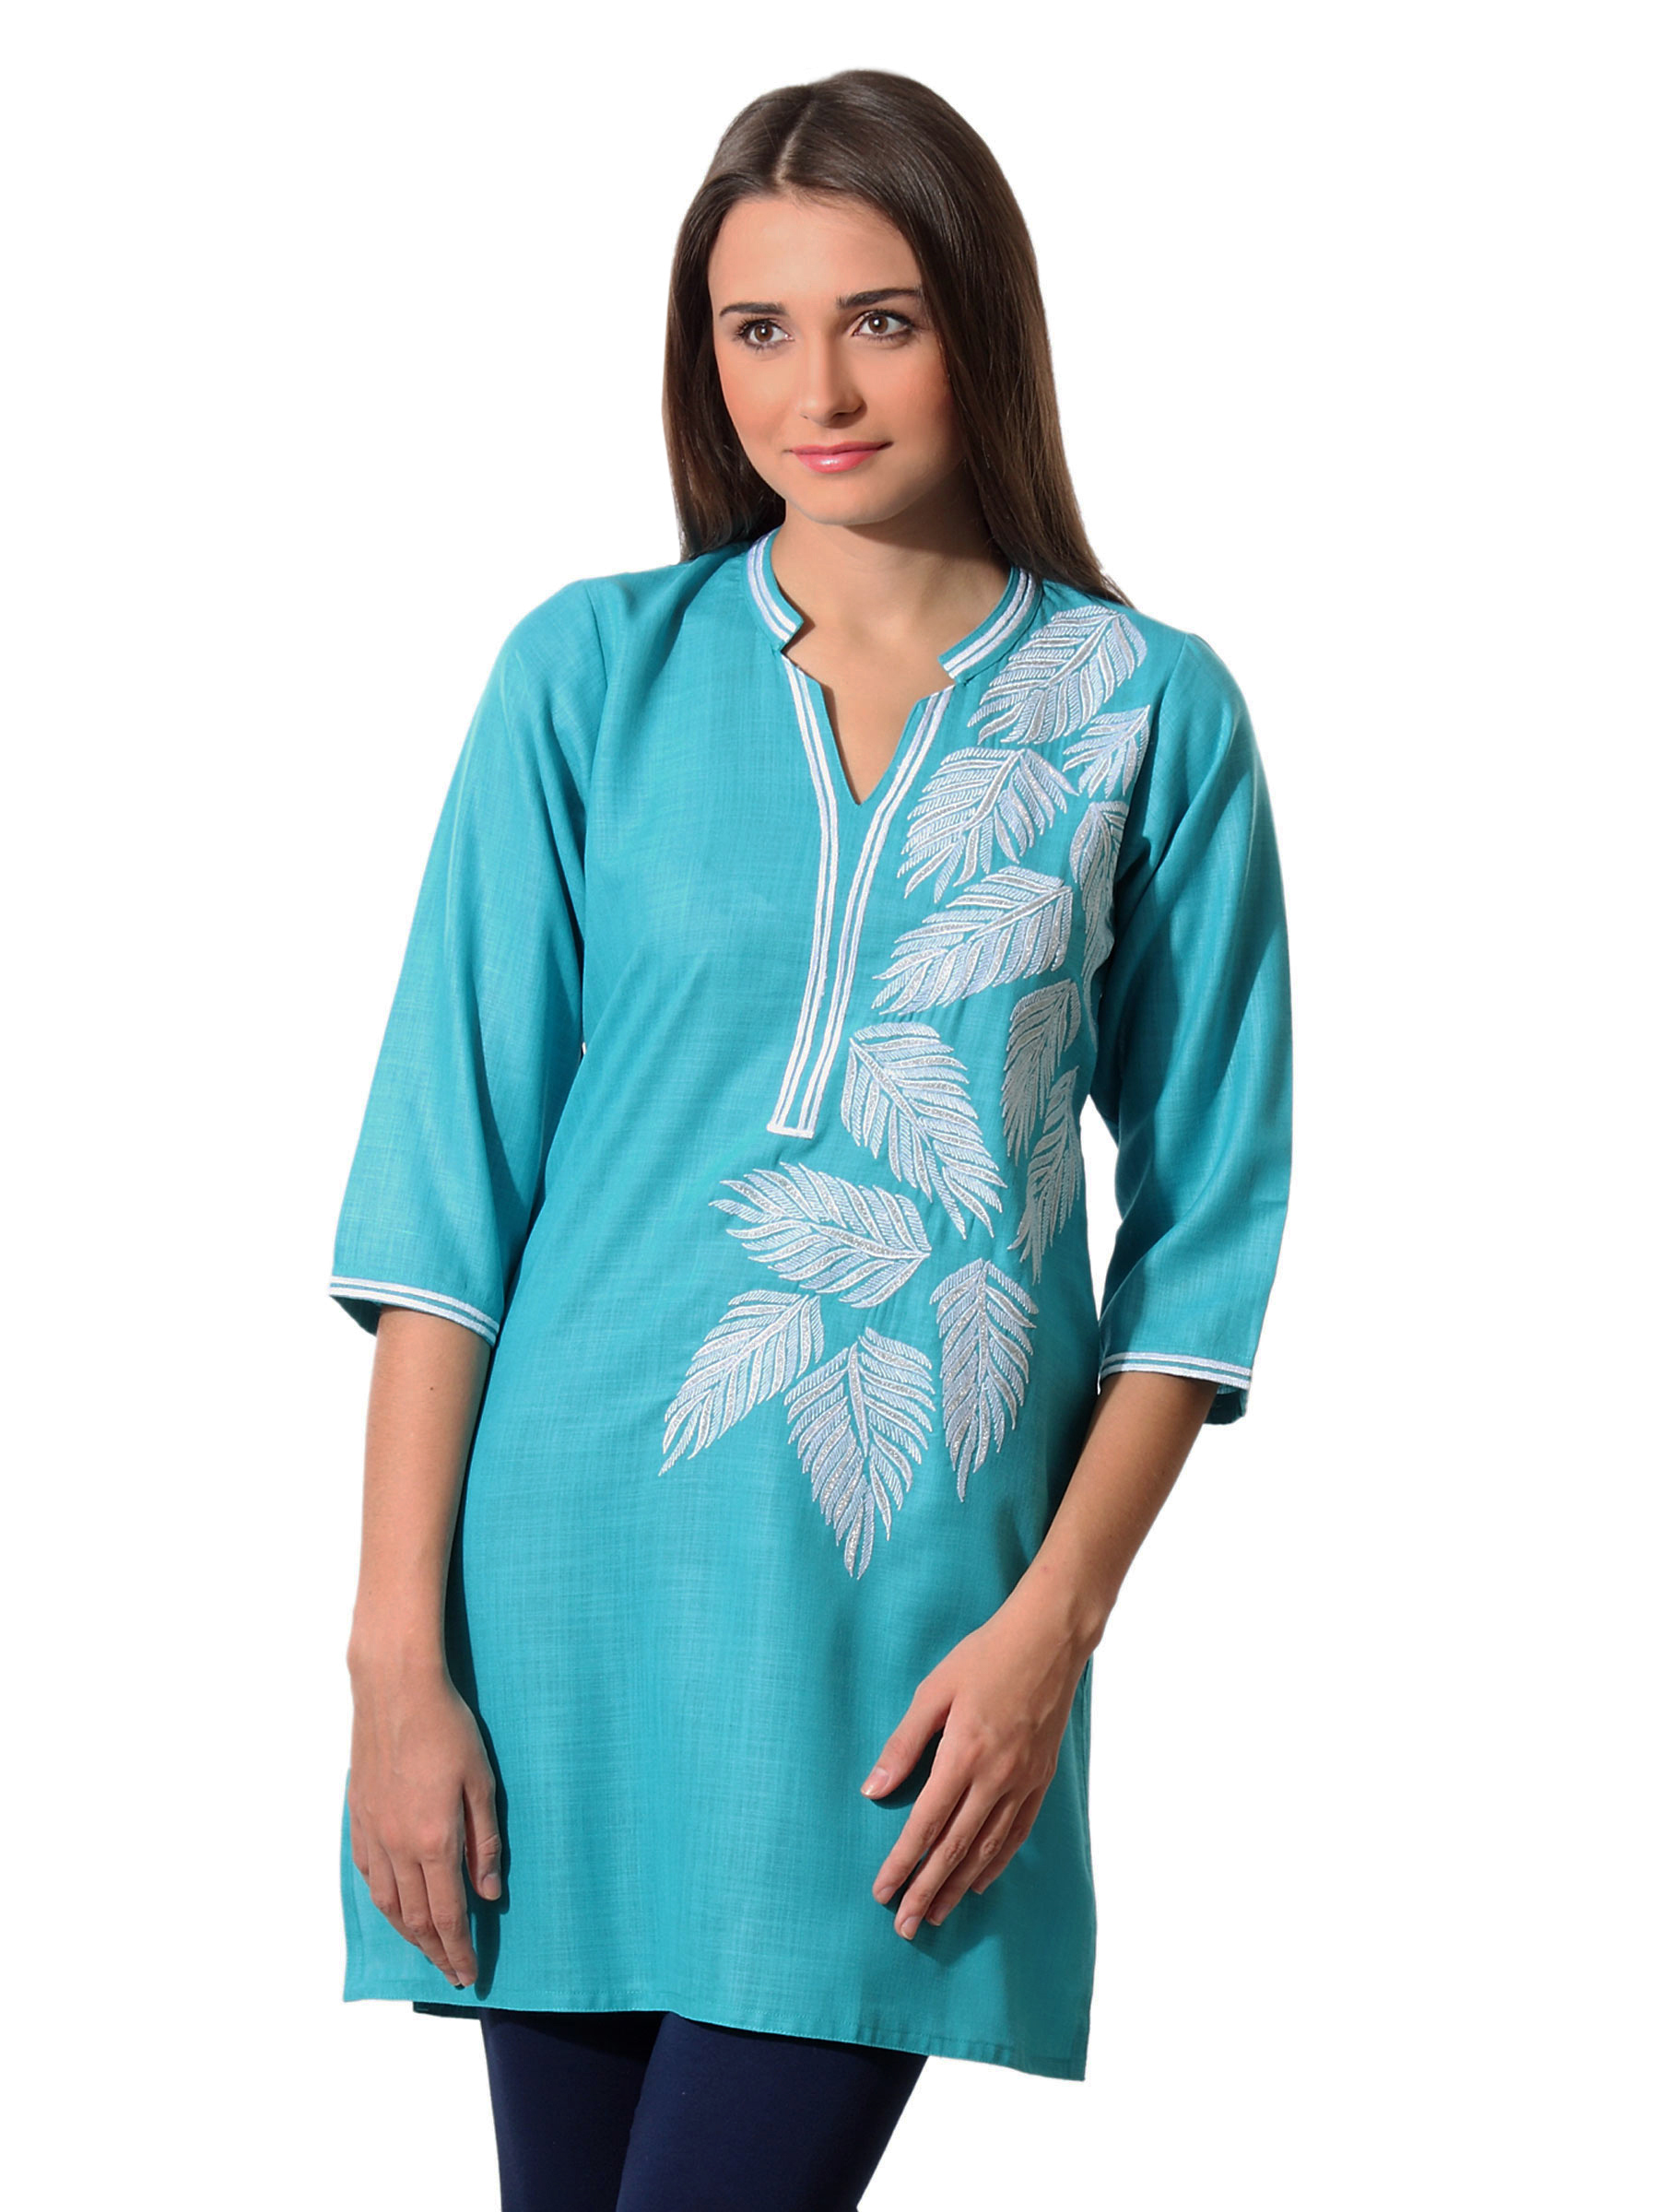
Aneri Women Blue Kurtas
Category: Apparel / Topwear / Kurtas
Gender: Women
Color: Blue
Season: Summer 2012
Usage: Ethnic